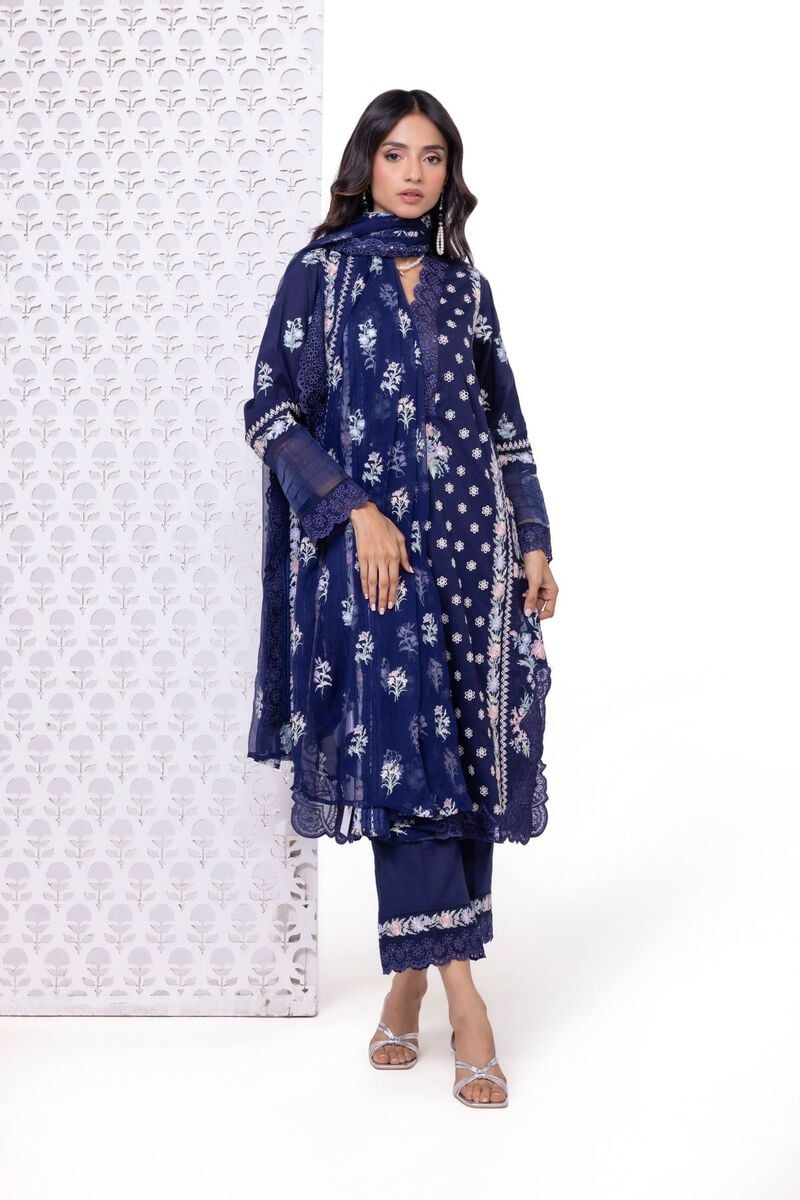
navy embroidered salwar suit